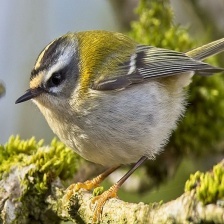
Species: COMMON FIRECREST
Scientific name: REGULUS IGNICAPILLA